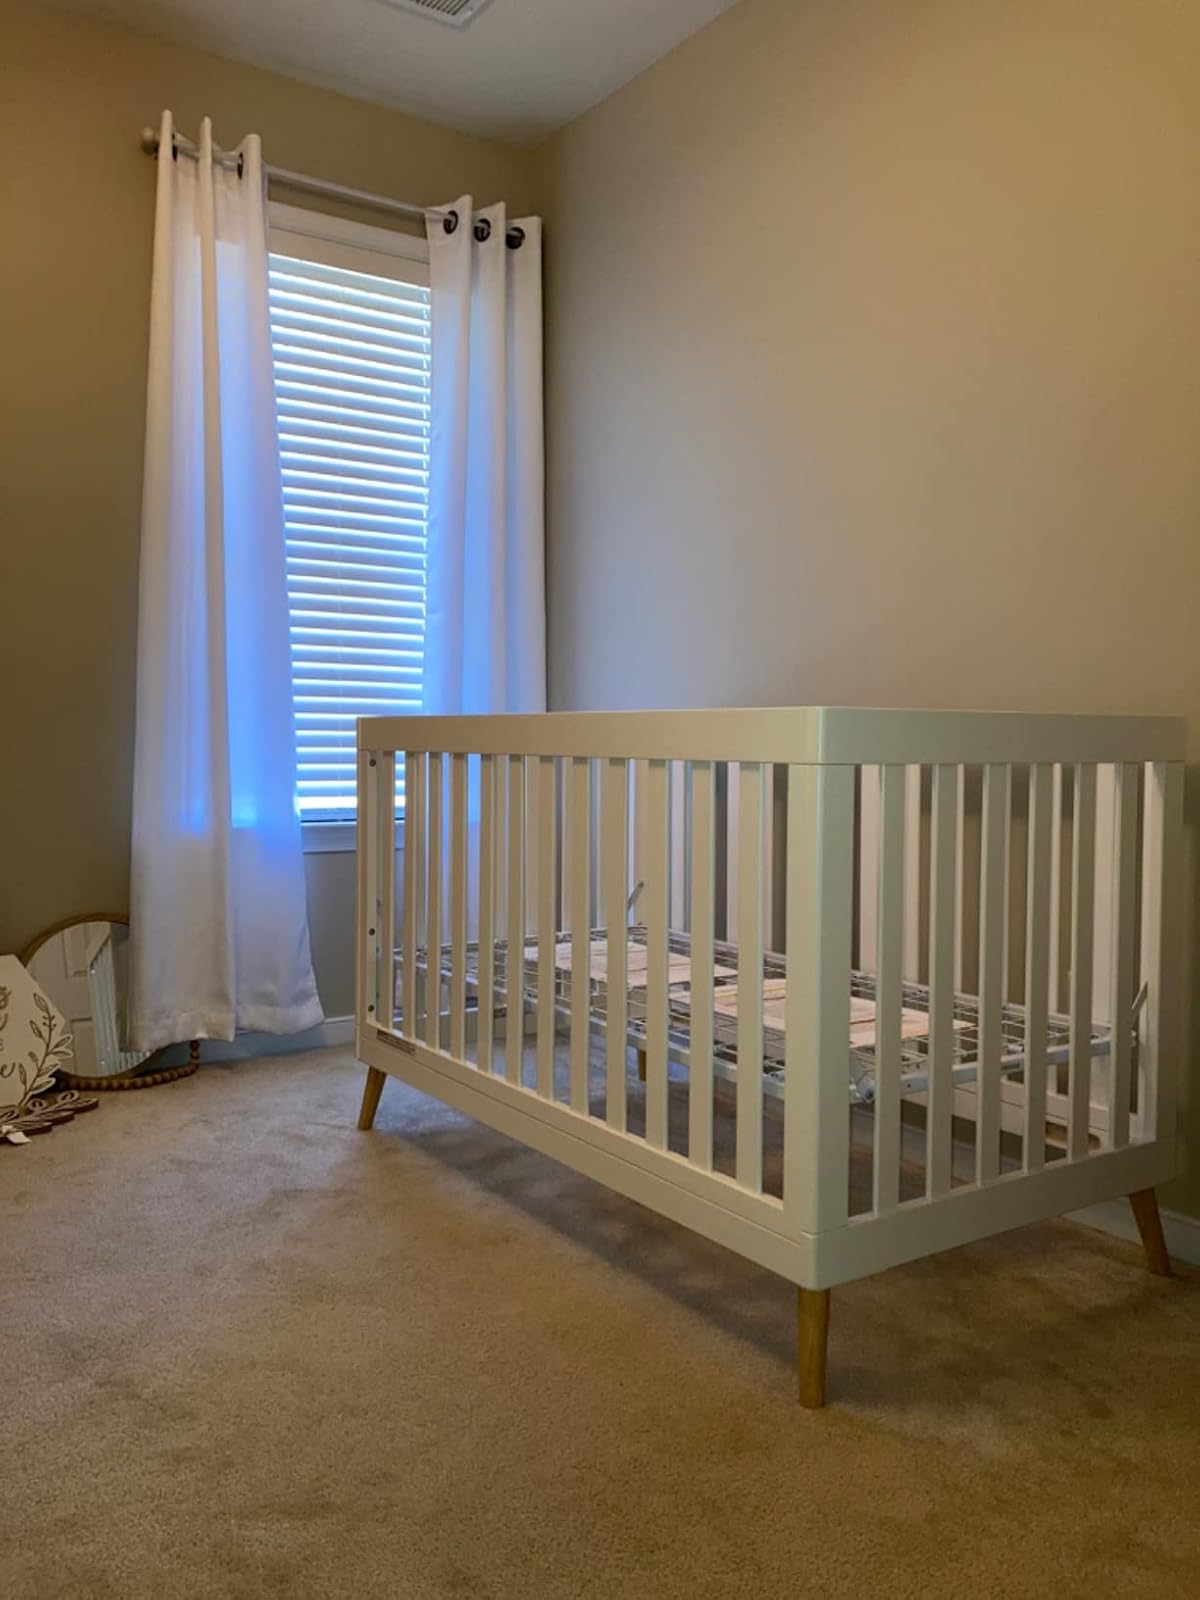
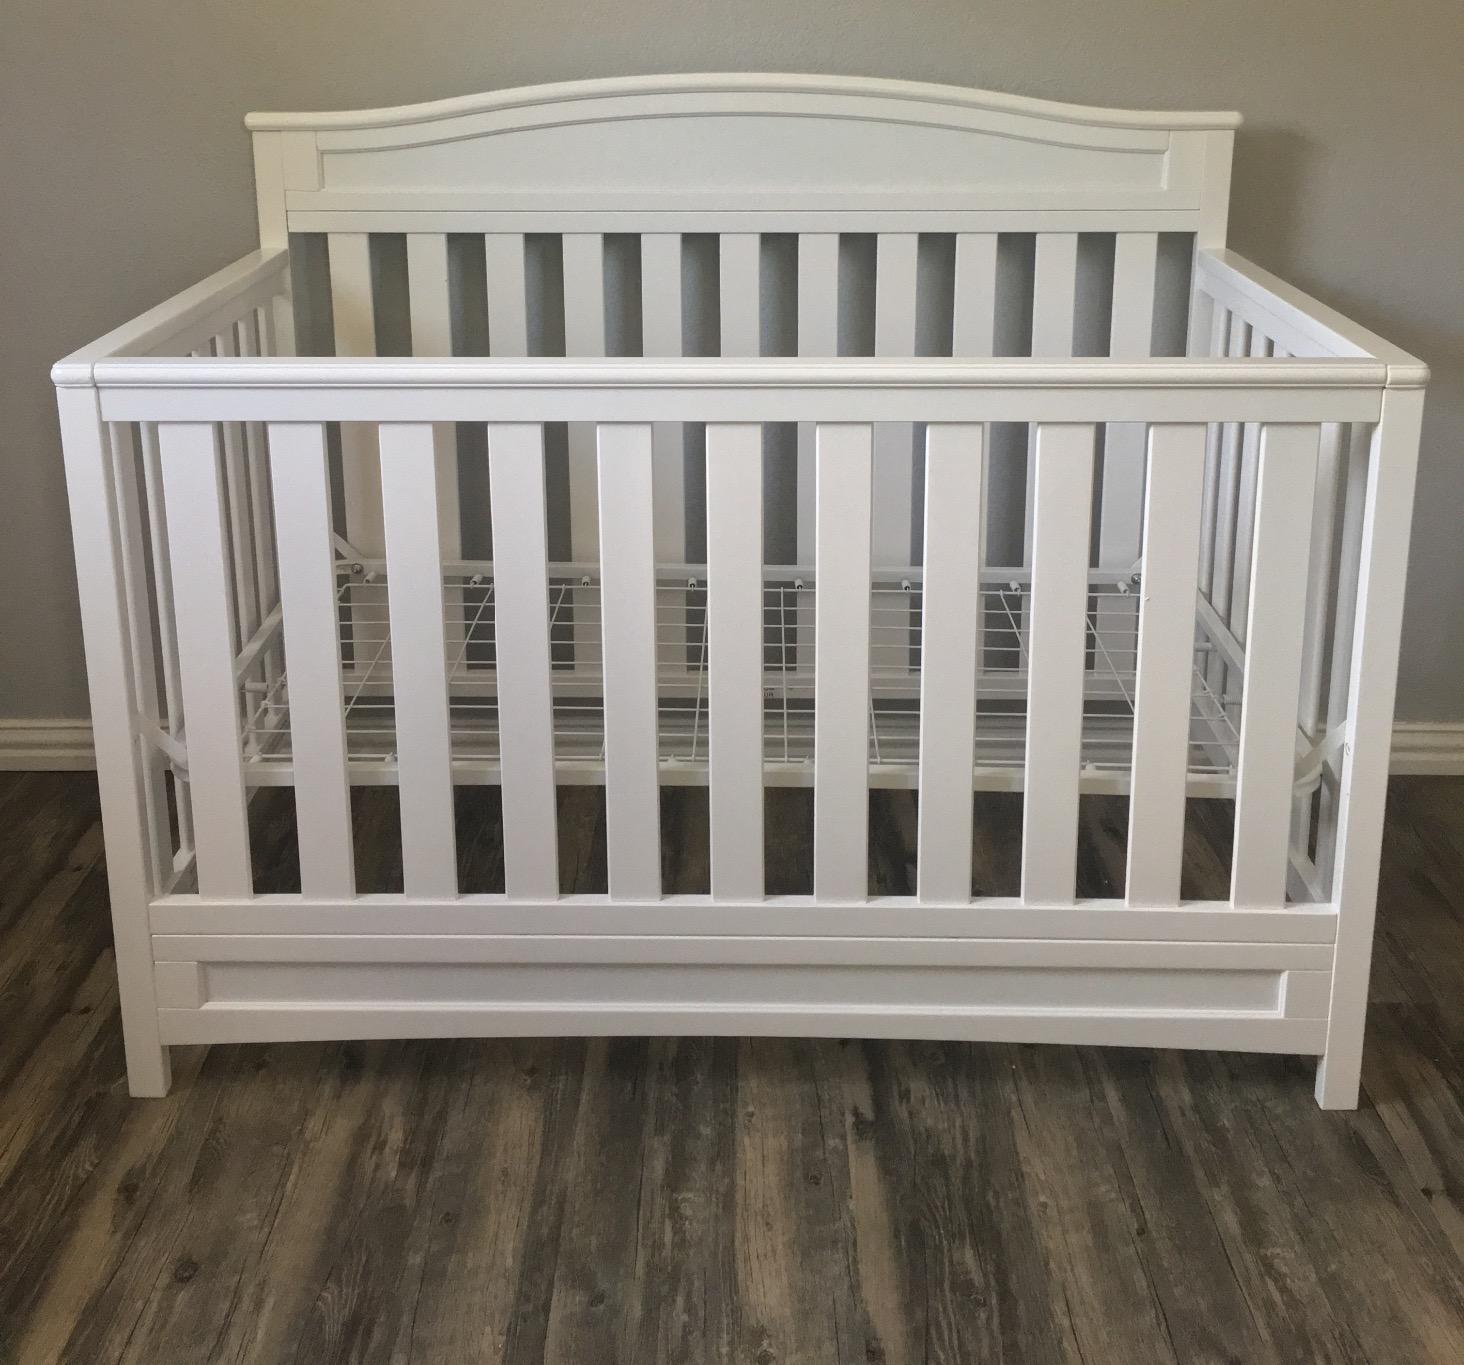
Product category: products_crib
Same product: no